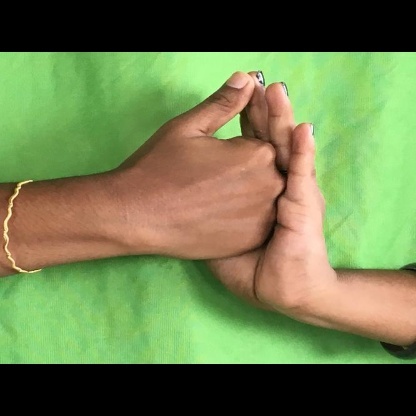
Mudra: Shanka